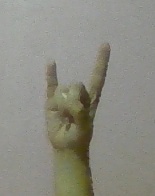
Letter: la